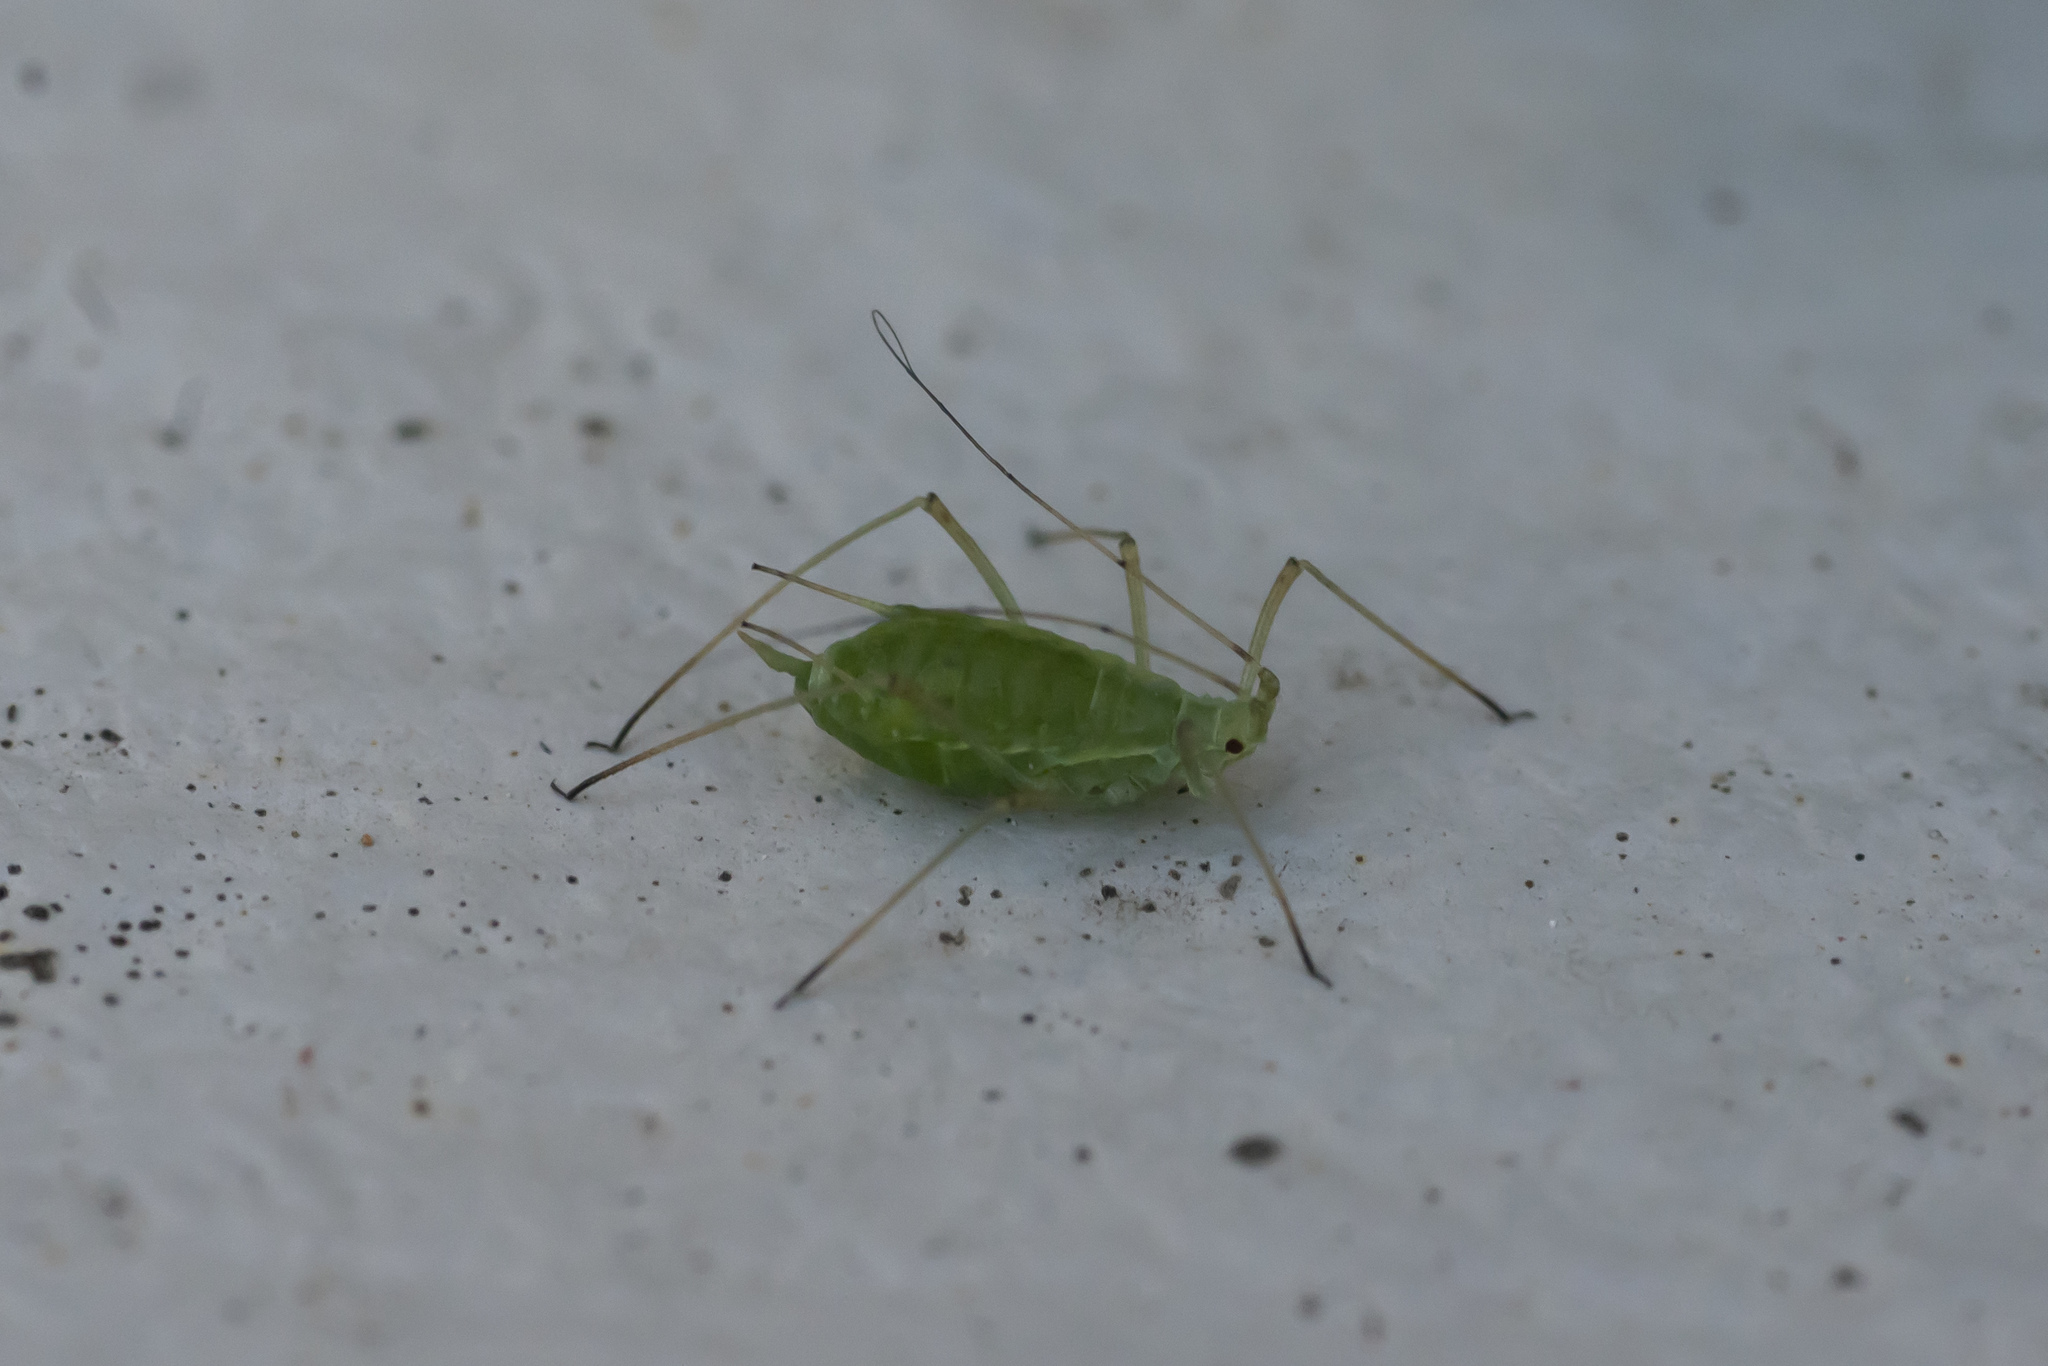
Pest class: pea_aphid